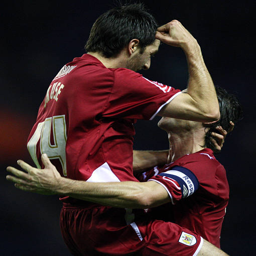
football player celebrates his goal during the match .